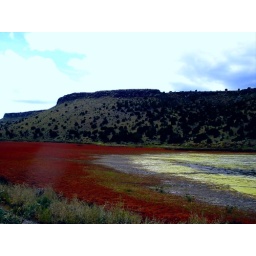
red weeds by a lake